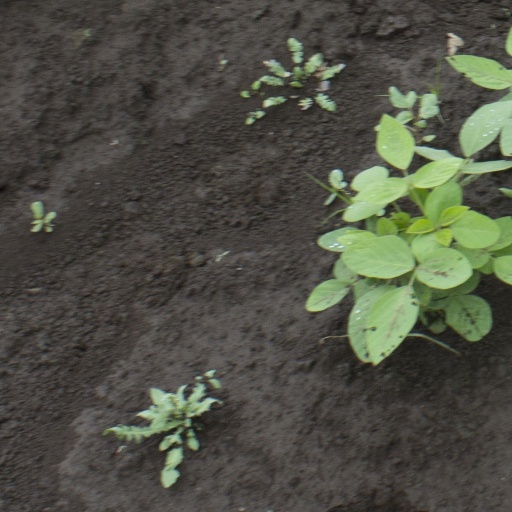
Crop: soybean